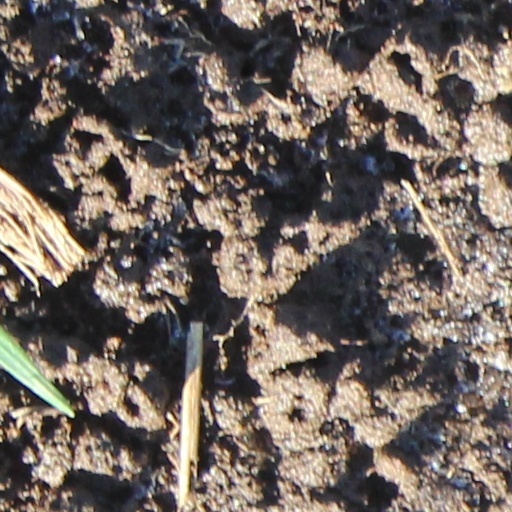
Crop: wheat